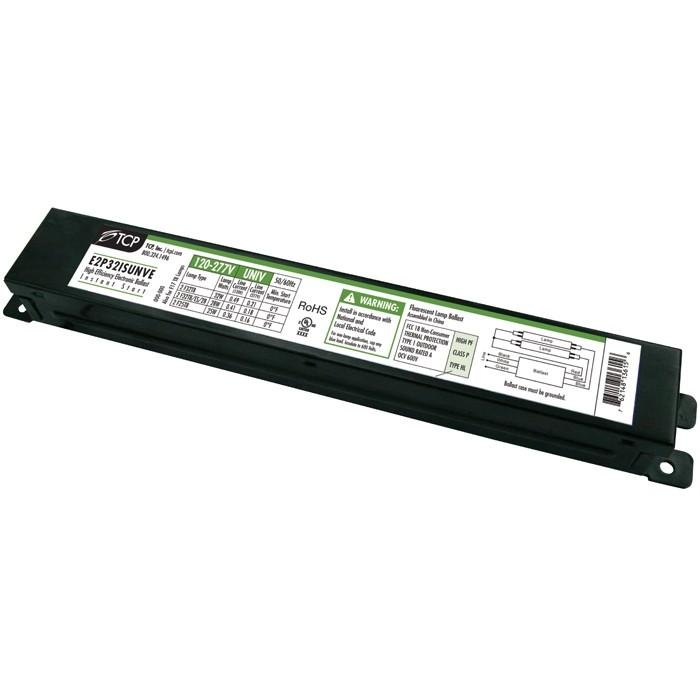
TCP E2P32ISUNVE Electronic Ballast
Electronic Ballast, High Efficiency, Instant Start, 2 Lamps T8, 120-277 Volts, 0.88 Normal Ballast Factor, Meets NEMA Premium
Brand: TCP
Category: Hardware > Power & Electrical Supplies > Ballasts & Starters > Electronic Ballasts